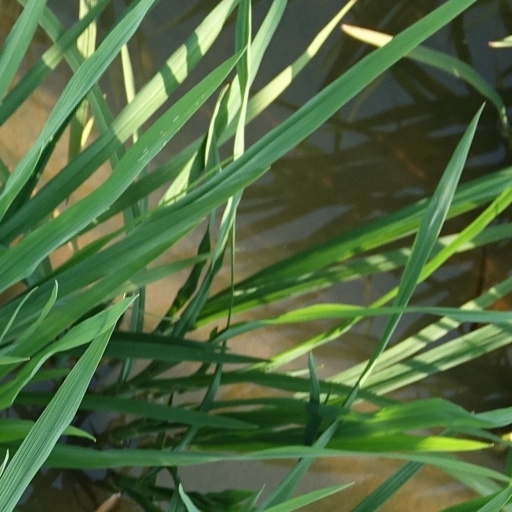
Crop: rice